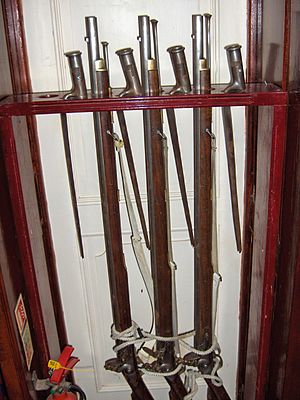
Musket
Musketter på fregatten «Grand Turk»
En musket er et gevær med glatboret, langt løb, som lades fra mundingen.